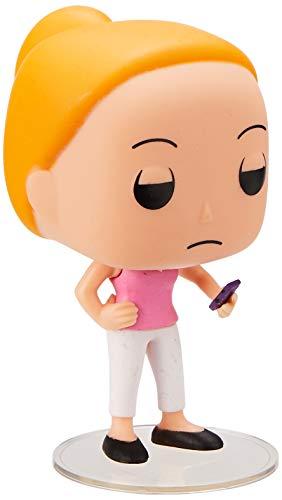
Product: Funko Pop! Animation: Rick & Morty - Summer Collectible Figure
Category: Toys & Games | Collectible Toys
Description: From Rick and morty, summer, as a stylized pop vinyl from Funko.
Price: $6.47
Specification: ProductDimensions:2.5x2.5x3.8inches|ItemWeight:3.04ounces|ShippingWeight:3.2ounces(Viewshippingratesandpolicies)|DomesticShipping:ItemcanbeshippedwithinU.S.|InternationalShipping:ThisitemcanbeshippedtoselectcountriesoutsideoftheU.S.LearnMore|ASIN:B0758XDRYH|Itemmodelnumber:22960|Manufacturerrecommendedage:5yearsandup